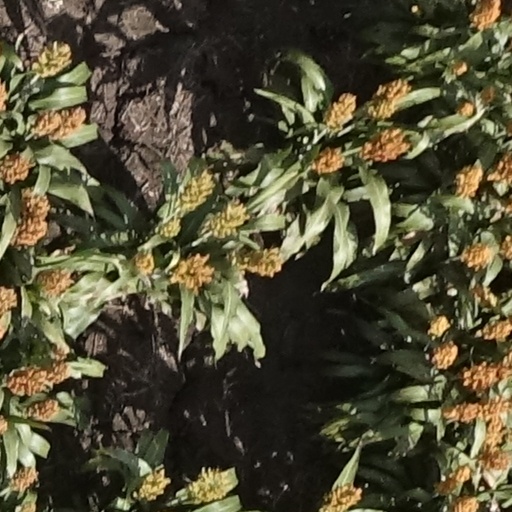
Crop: sorghum